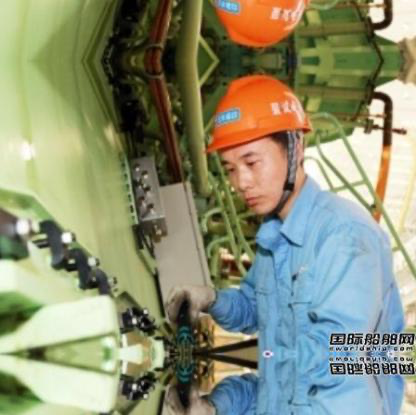
Objects in the image:
label: helmet
label: helmet